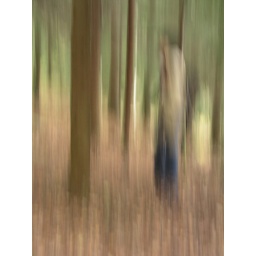
girl in the forest